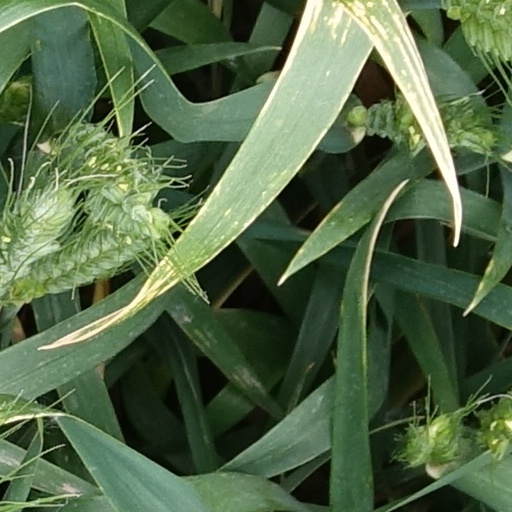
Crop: wheat